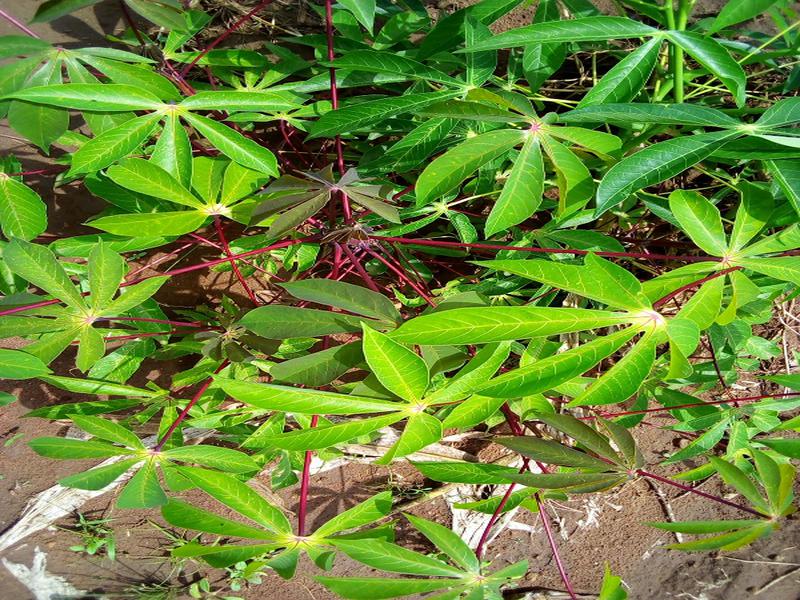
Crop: cassava
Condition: green_mottle